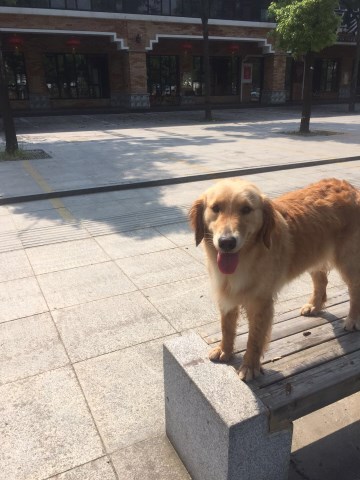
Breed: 5355-n000126-golden_retriever